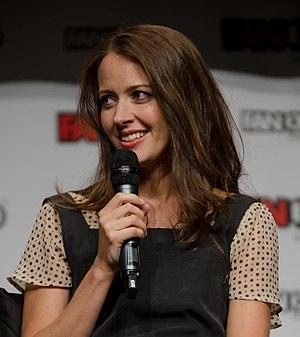
Amy Louise Acker, née le 5 décembre 1976 à Dallas, est une actrice américaine. Elle est surtout connue pour ses rôles dans les séries télévisées Angel, Alias, Dollhouse et Person of Interest.